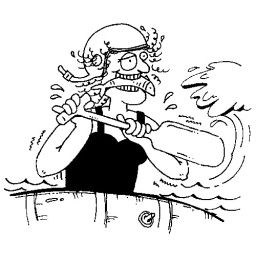
Cartoon illustration of a woman white water rafter with a river fish in her mouth by Brad C Lawley